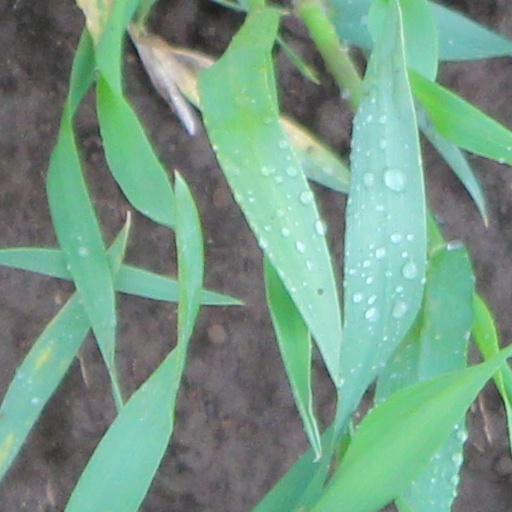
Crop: wheat